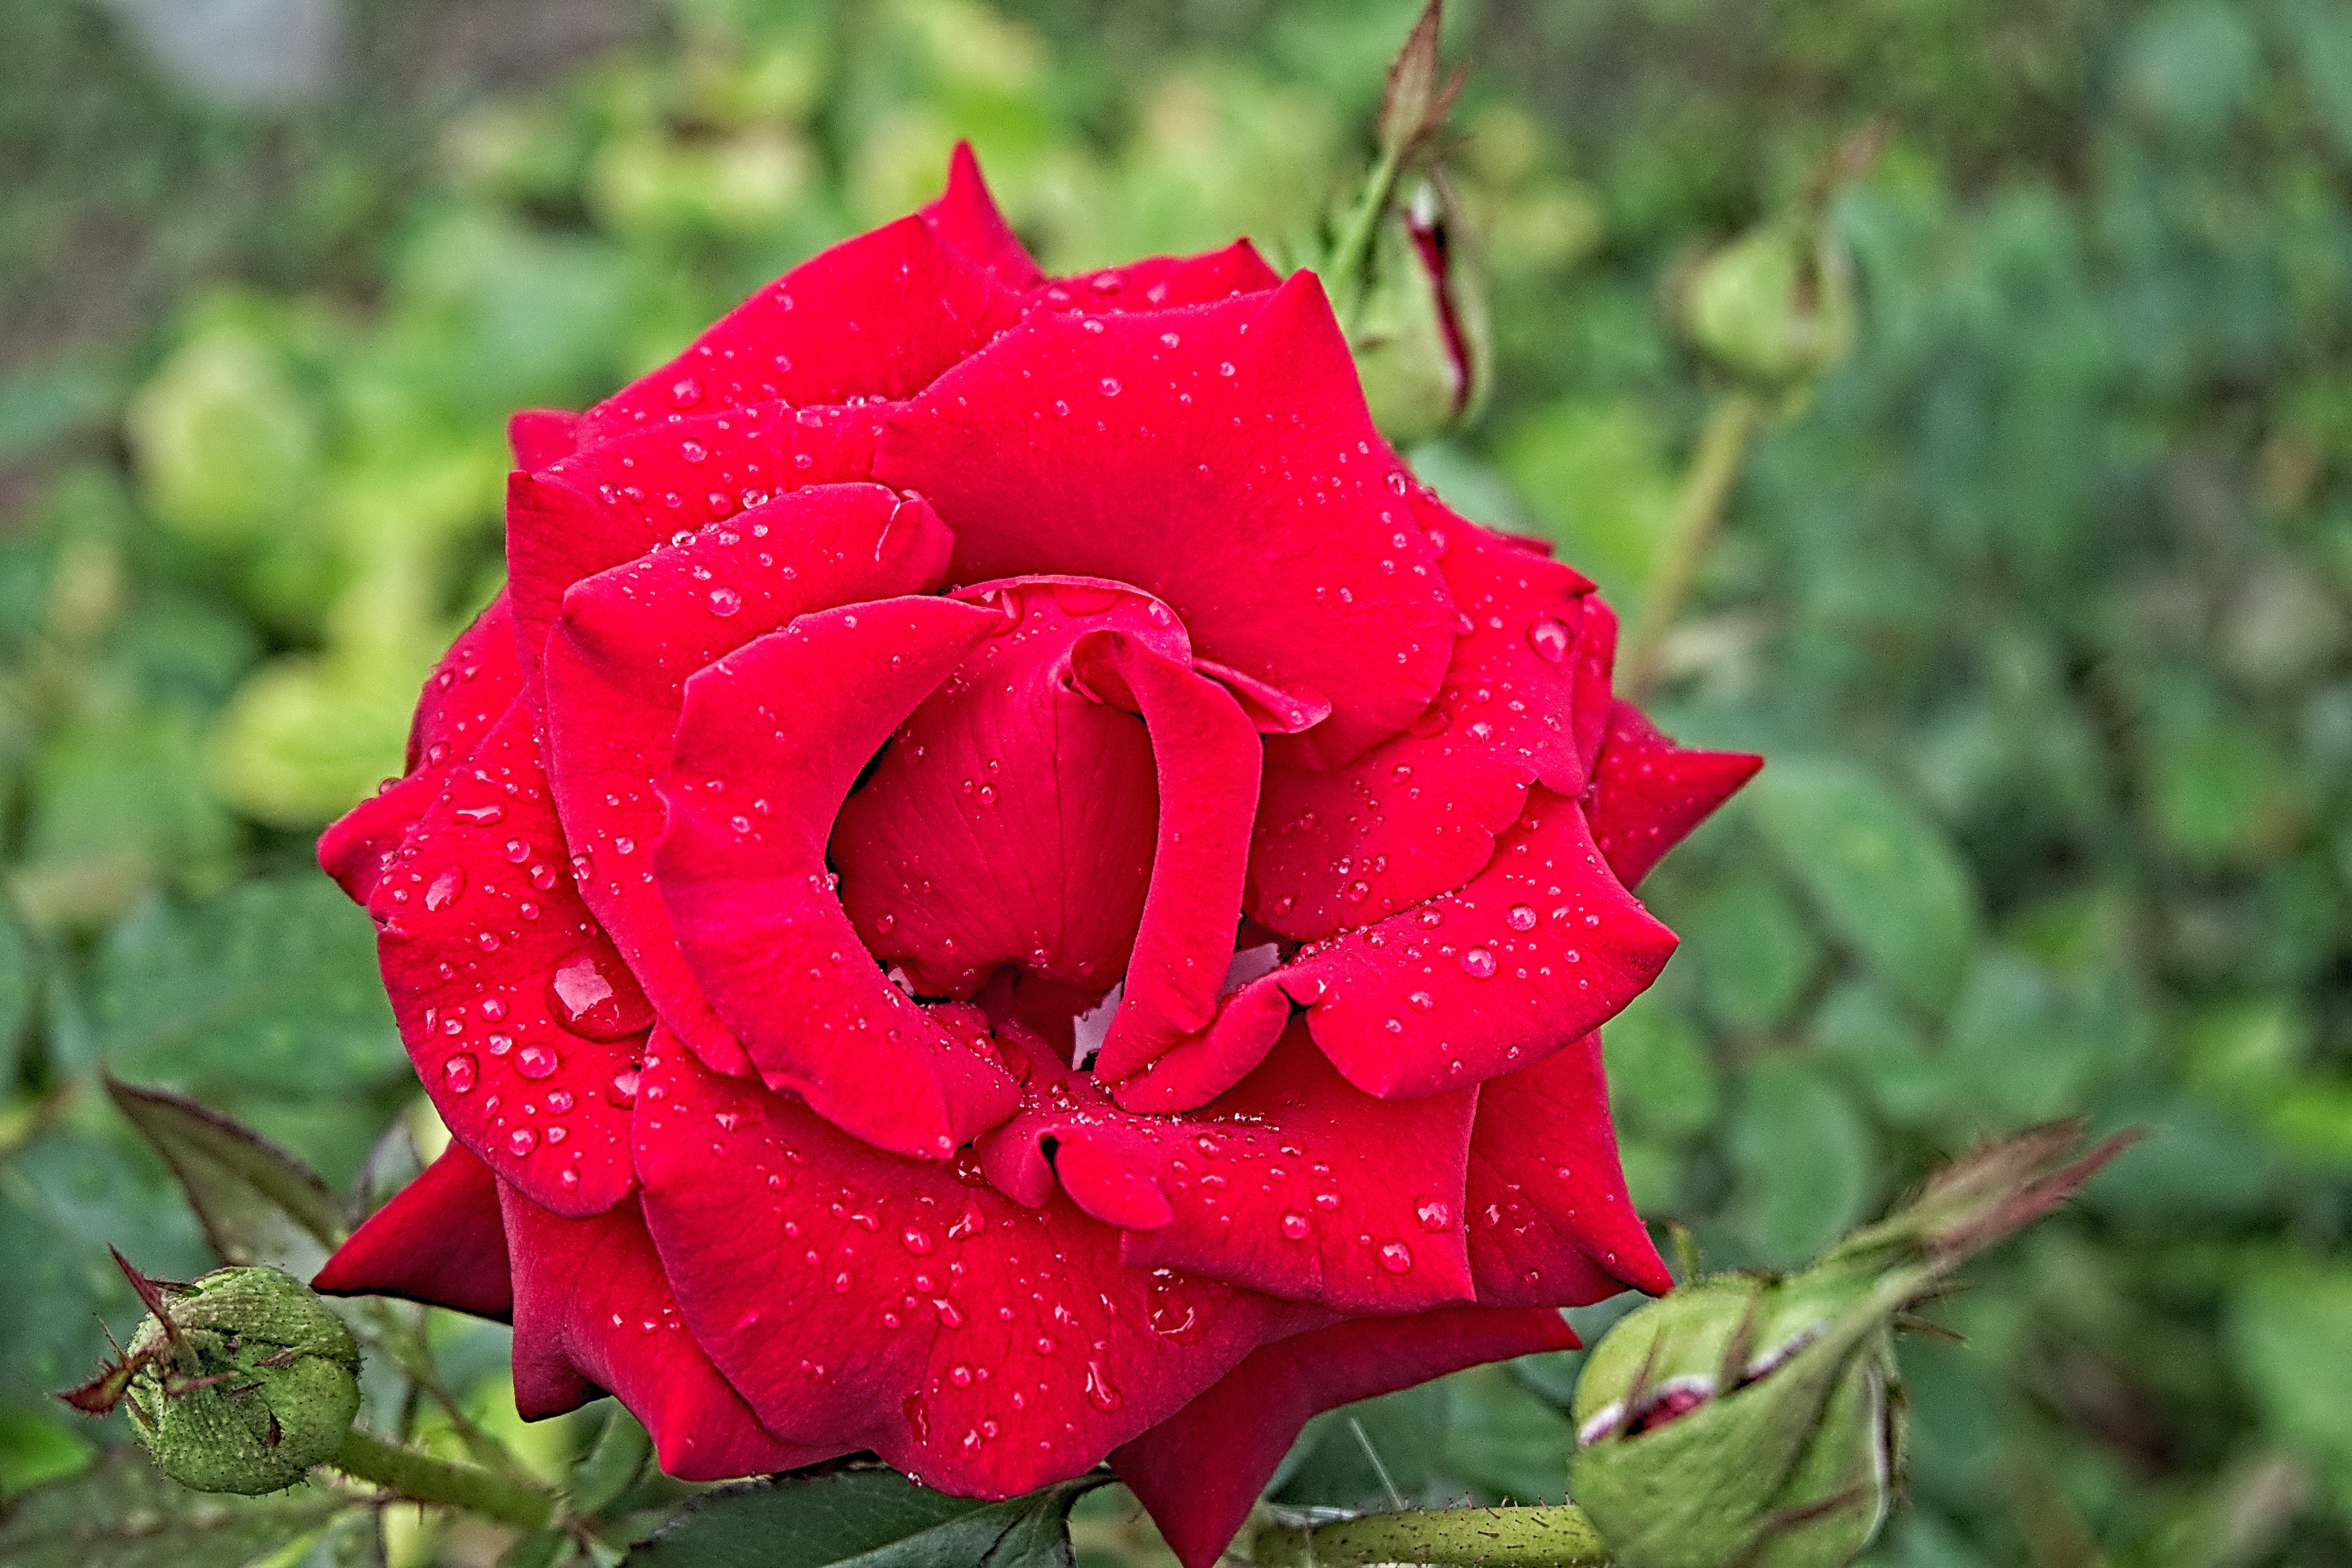
nature, plant, flower, petal, summer, rose, red, macro, botany, garden, closeup, flora, red rose, flowers, red flower, roses, lovely, bright, drops, beautiful, floribunda, macro photography, garden flowers, beautiful flower, flowering plant, garden roses, rose family, plant stem, land plant, rosa centifolia, rose order